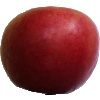
Label: apple_crimson_snow